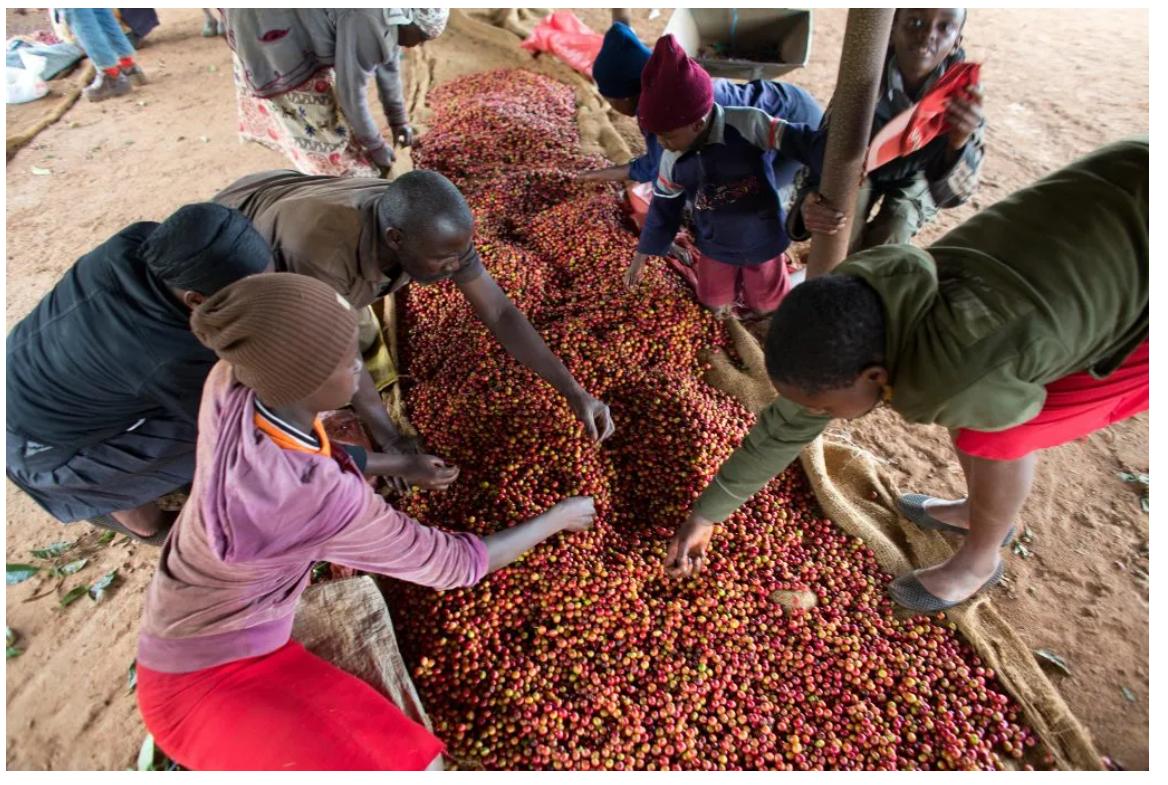
Wakulima kadhaa, wakiwa wanaendelea na zoezi la kuchambua maharage ya kahawa, tayari kwa ajili ya kupelekwa sokoni kwa kuuzwa. Zao hili hutumika kama zao la biashara, kwani huwasaidia wakulima hawa kupata kipato.